Music history of Portugal

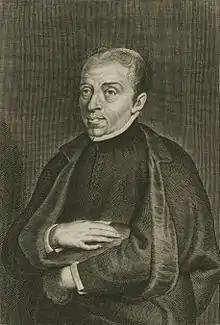
Duarte Lobo

In this context, the profane music declined in the courts of João III and his grandson Sebastião I. In 1578, with the death of Sebastião I, Cardinal Henrique becomes king of Portugal. After his death in 1580, Portugal loses its independence, as the throne is inherited by Felipe II, king of Spain (1527–1598). With the disappearance of the court in Lisbon, the aristocracy retired to their homes in the countryside, and the profane music nearly vanishes. The development of the Portuguese music in the end of 16th is thus mainly in the sacred polyphony.